Nibiru cataclysm

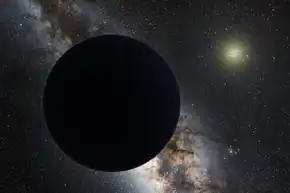
A blue planet lies in shadow, set against the Milky Way with a dim sun in the distance

On September 21, 2012, Vitali Nevski and Artyom Novichonok, using the International Scientific Optical Network of telescopes (ISON), discovered the comet C/2012 S1, known as "Comet ISON". Its orbit was expected to bring it within of Earth on December 26, 2013. Nonetheless, believers tied it to the Nibiru cataclysm, claiming it would hit Earth on that date, or that it would fragment and pieces of it would hit Earth. Images of the "fragments" of the comet circulating on the Internet were shown to be camera artifacts. On April 30, 2013, the Hubble Space Telescope took three pictures of the comet over the course of 12 hours, which were published as a composite in Hubble's archives. This led to speculation on conspiracy sites that the comet had split into three pieces, or even that it was a UFO. After ISON passed perihelion on November 28, it rapidly began to fade, leaving many to suspect that it had been destroyed as it passed the Sun. While a dim remnant did eventually return round the Sun, it was generally accepted to be a cloud of dust, rather than a solid object. On December 2, 2013, the CIOC (NASA Comet ISON Observing Campaign) officially announced that Comet ISON had fully disintegrated. The Hubble Space Telescope failed to detect fragments of ISON on December 18, 2013. On May 8, 2014, a detailed examination of the comet disintegration was published, suggesting that the comet fully disintegrated hours before perihelion.